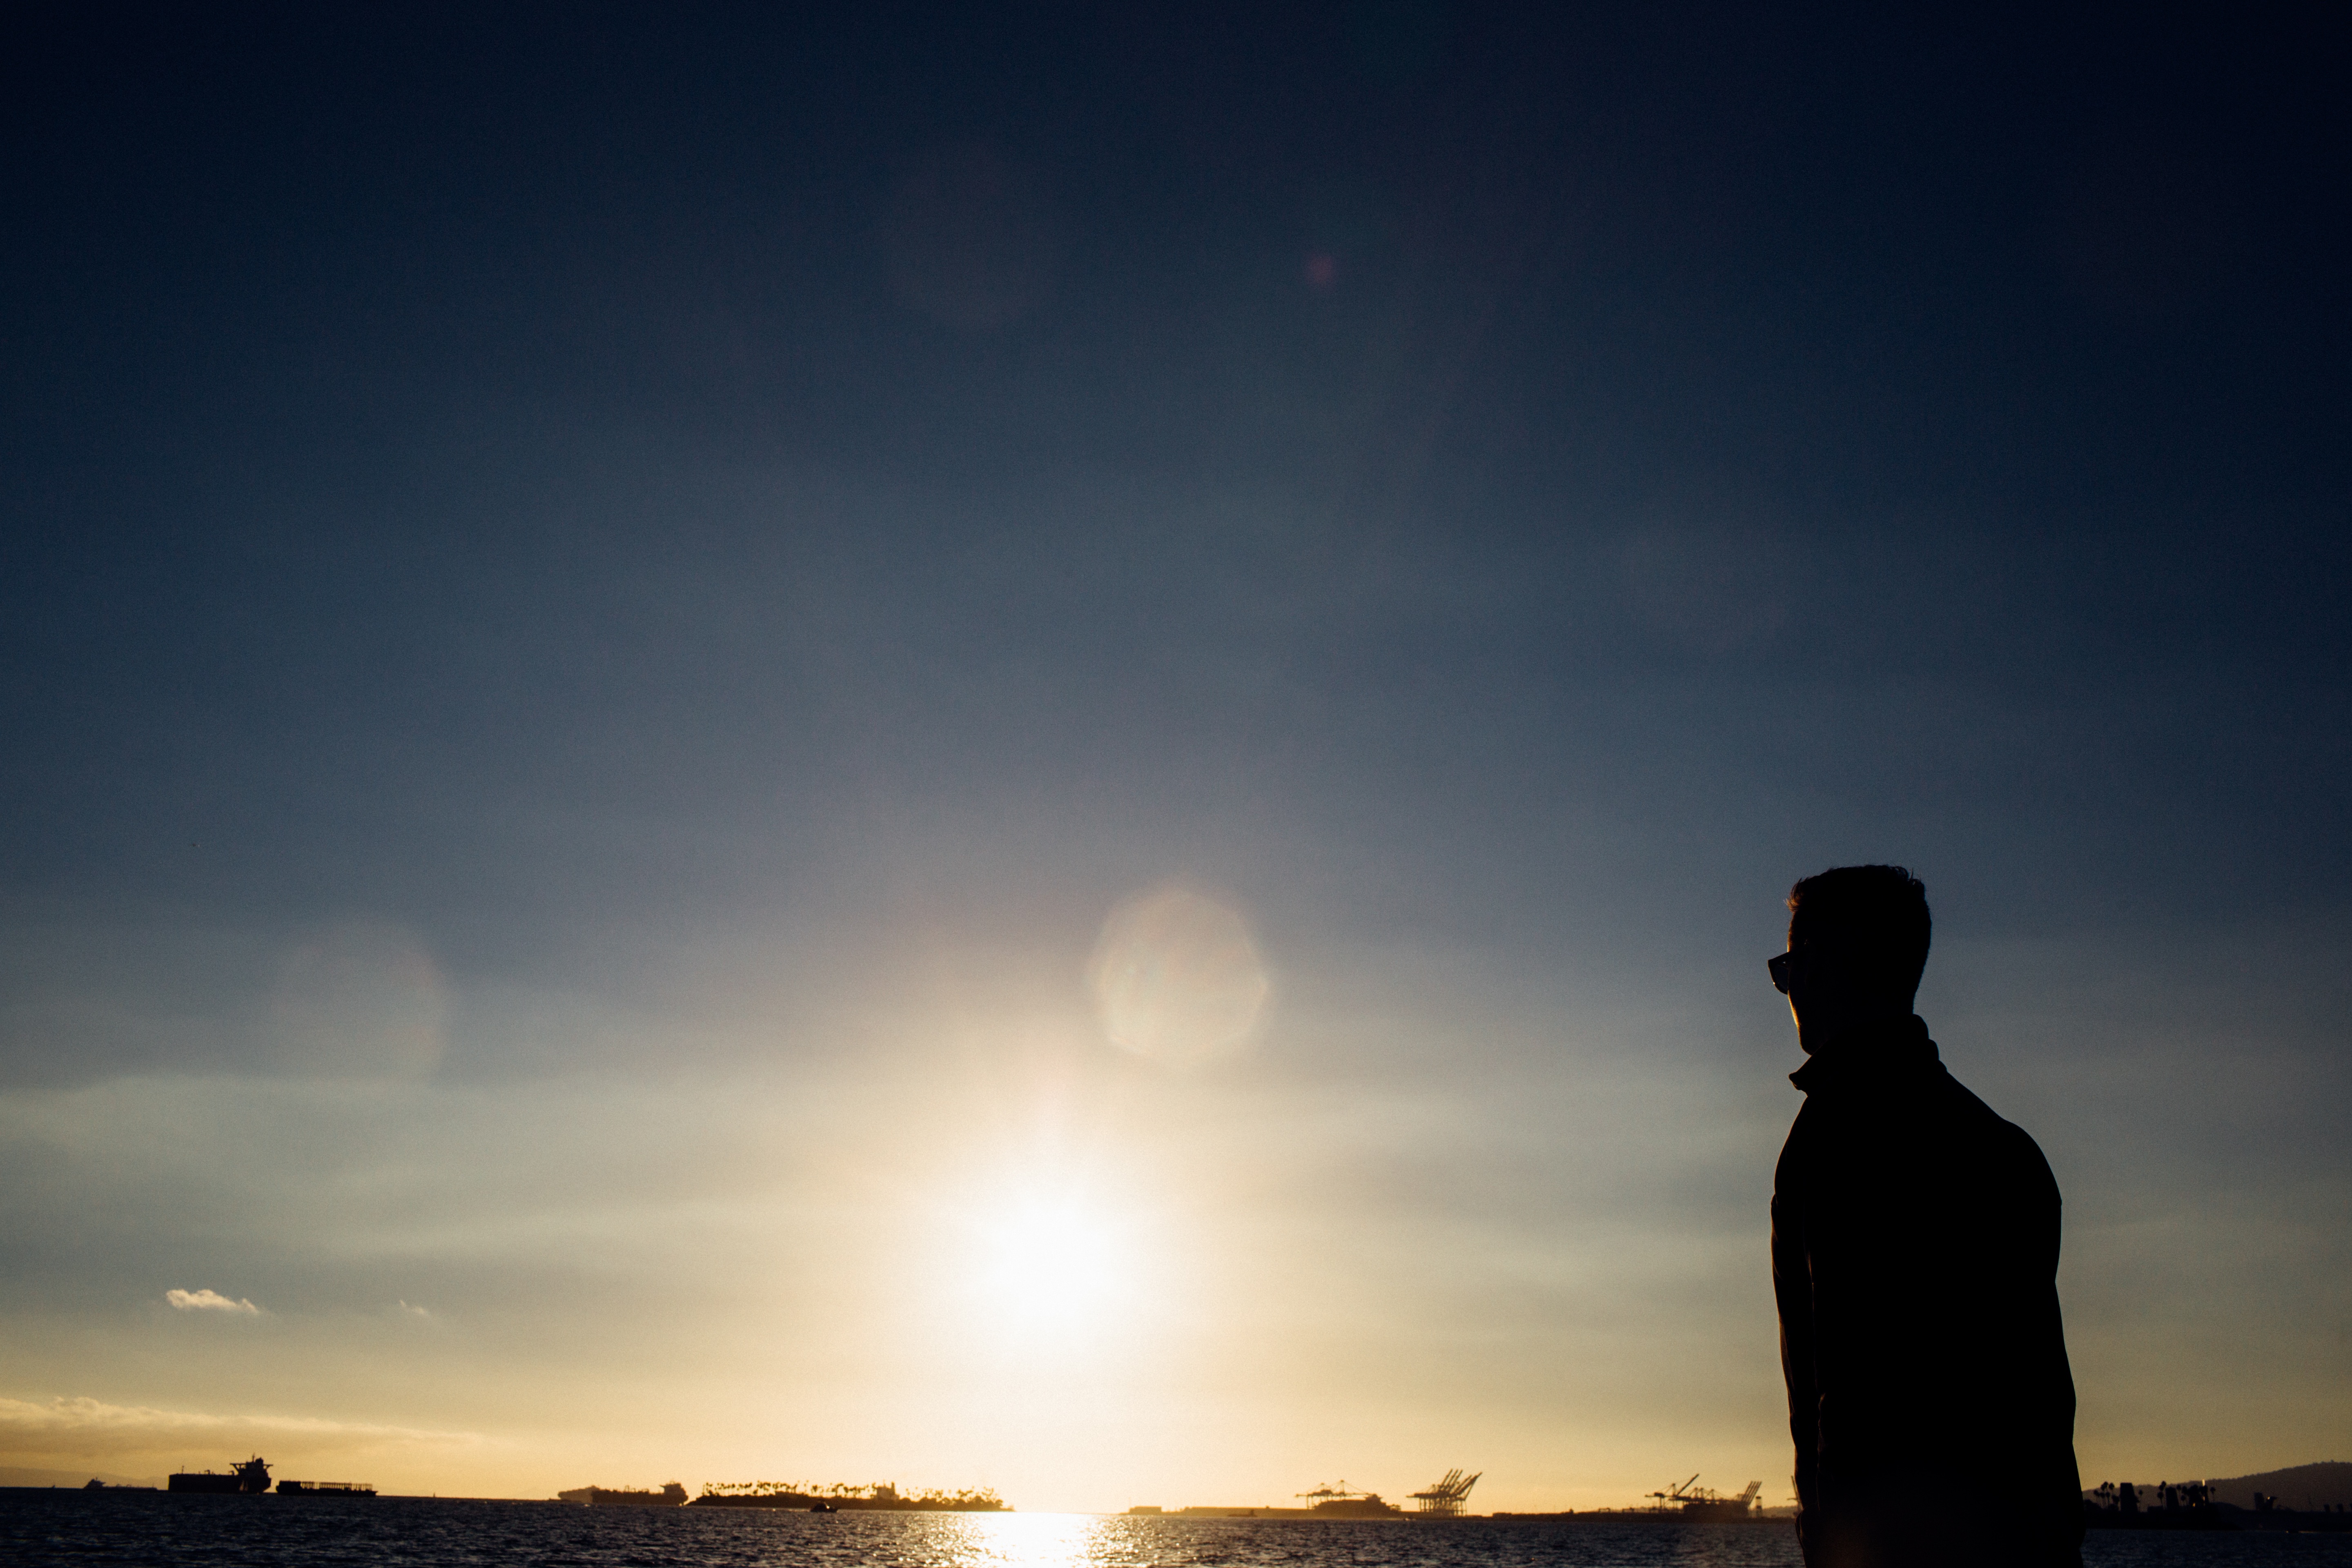
sea, ocean, horizon, silhouette, light, cloud, sky, sun, sunrise, sunset, night, sunlight, morning, wave, dawn, atmosphere, dusk, evening, reflection, darkness, afterglow, astronomical object, atmosphere of earth